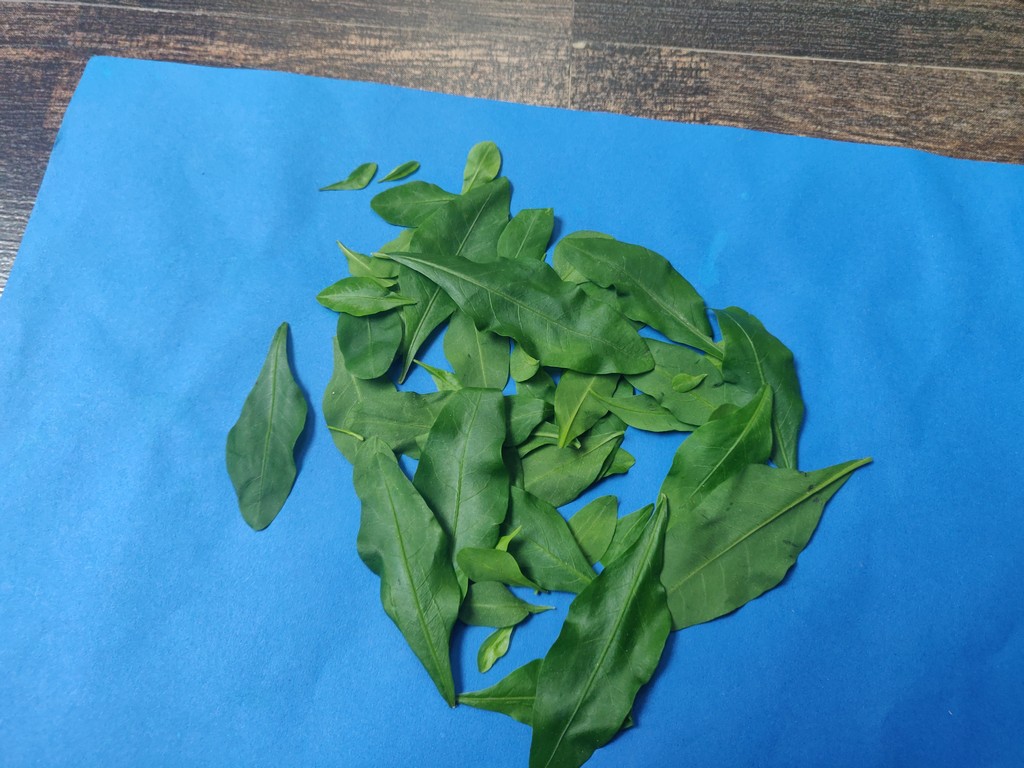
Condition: Healthy
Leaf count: multiple
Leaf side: unknown